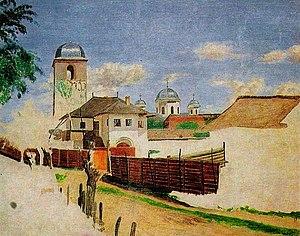
Ion D. Negulici, né en 1812 à Câmpulung et mort le 5 avril 1851 à Constantinople est un peintre roumain, qui a participé à la Révolution roumaine de 1848. Il est considéré comme un des meilleurs plasticiens roumains de la première moitié du XIXᵉ siècle.